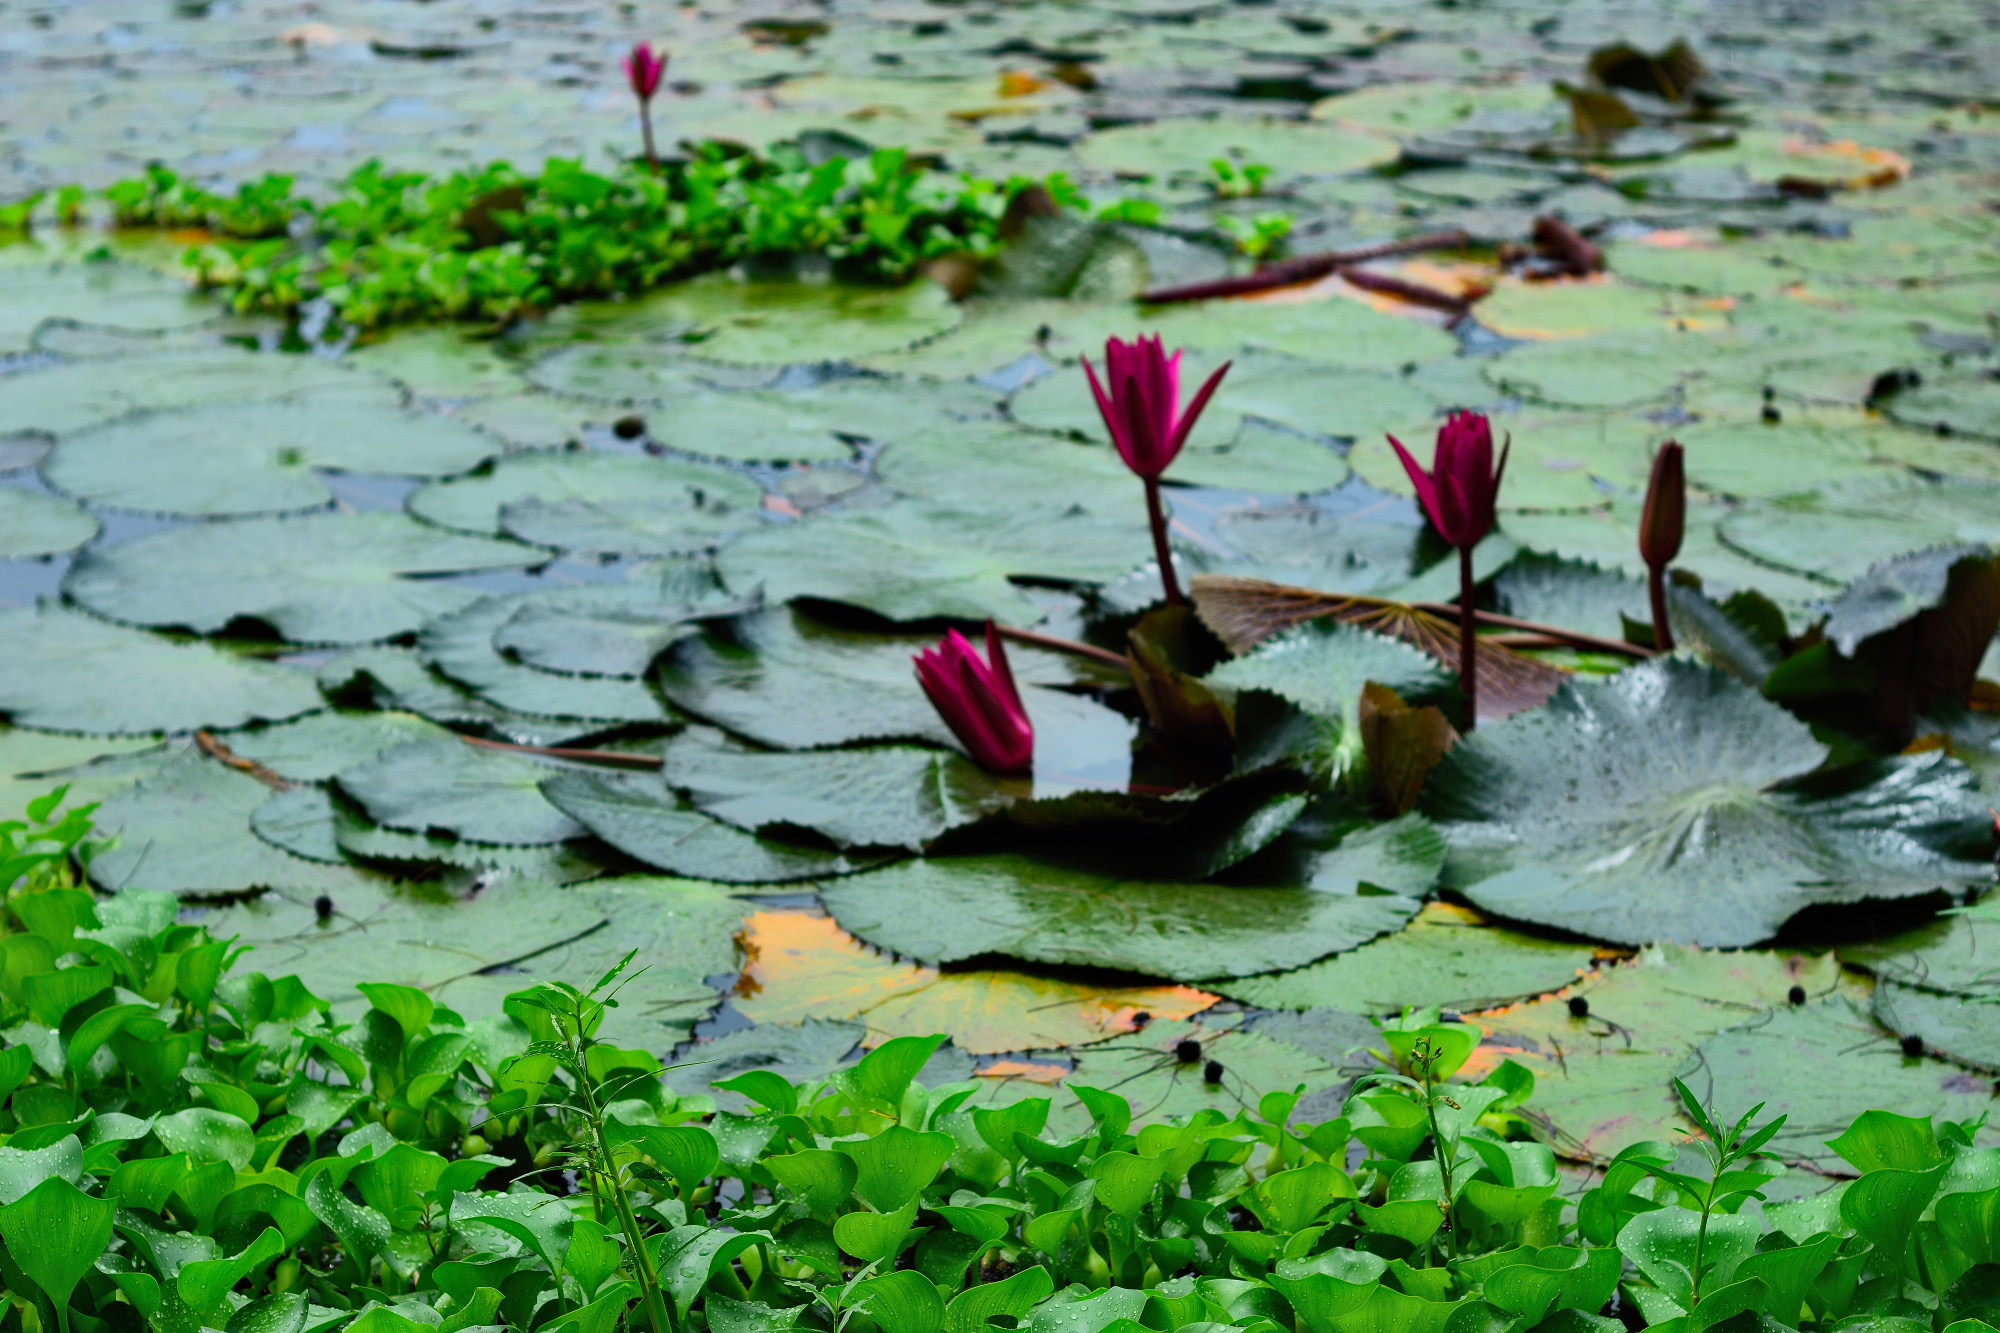
Pink Water Lily & Water Hyacinth — Khurushkul Pond, Bangladesh
Pink water lily (Nymphaea) flowers blooming amid dense water hyacinth (Eichhornia crassipes) coverage in a freshwater pond near Khurushkul, Cox's Bazar, Bangladesh. Photographed during the June 2026 monsoon season, with post-rain water droplets visible on the lily pads. Part of a 100-image GPS-tagged survey of the same pond.
Location: Khurushkul, Chattogram, Bangladesh
Captured: 2026-06-19T10:41:19+06:00